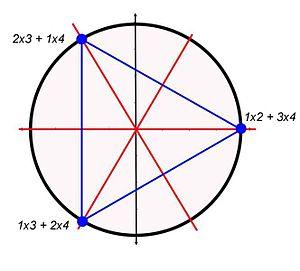
En mathématiques les représentations du groupe symétrique sont un exemple d'application de la théorie des représentations d'un groupe fini. L'analyse de ces représentations est une illustration des concepts comme le théorème de Maschke, les caractères, la représentation régulière, les représentations induites et la réciprocité de Frobenius.